Wesley Augustus Williams

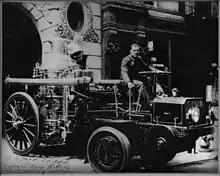
Firefighter Wesley Williams; Engineer of Steamer operating Christie Tractor at 363 Broome St; Engine 55 in Little Italy NYC; circa 1920. The tractor had 2 wheels and pulled the steam fire engine (rear end with large wheels) in place of the Percheron draft horses.

He was inspired to join the New York City Fire Department when he read about Samuel Jesse Battle joining the New York City police department. The first African-American to join the New York City Fire Department was William H. Nicholson, who joined in 1918. Williams joined on January 10, 1919, and he was assigned to Engine Company 55 in Manhattan, New York City. He was promoted to lieutenant in 1927.